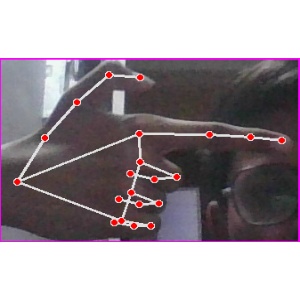
अक्षर: ब